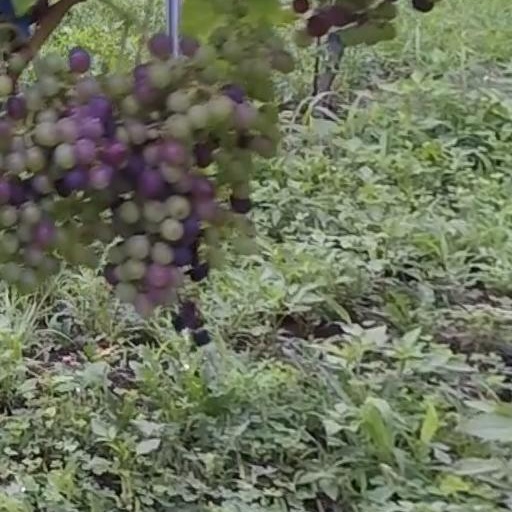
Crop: grape